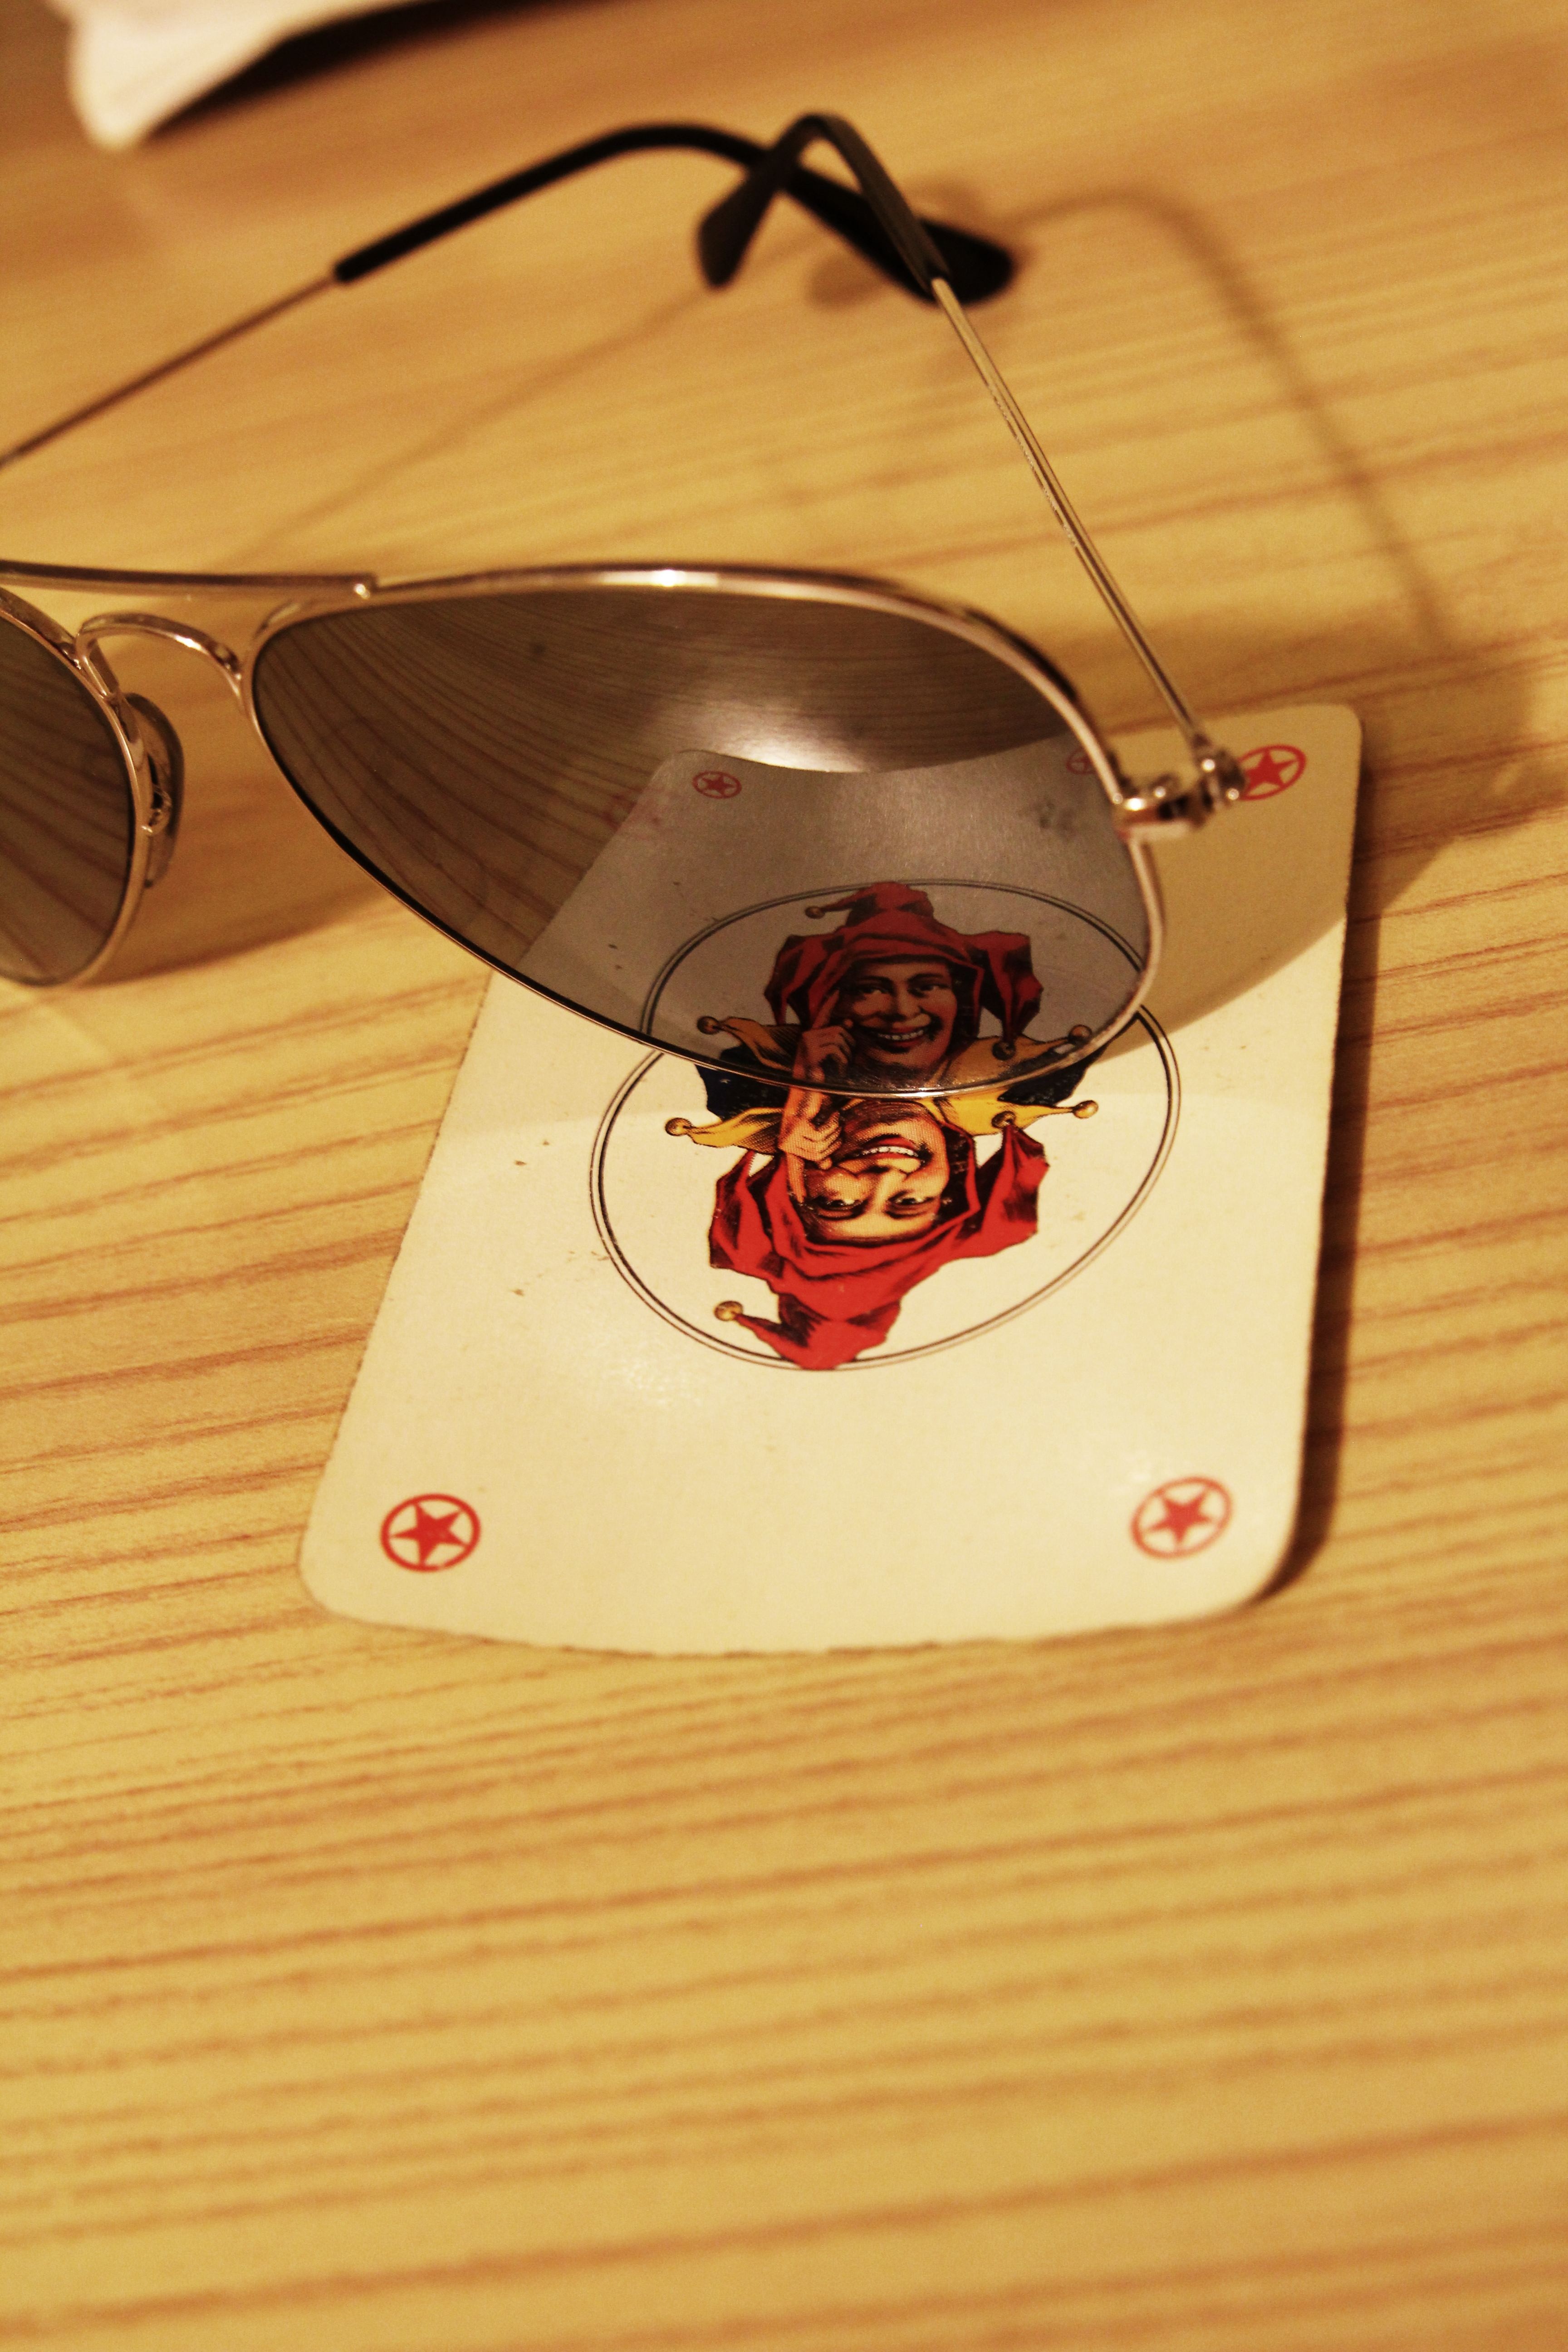
table, wood, red, sunglasses, glasses, mirror, eyewear, joker, shape, playing card, fashion accessory, vision care, wildcard